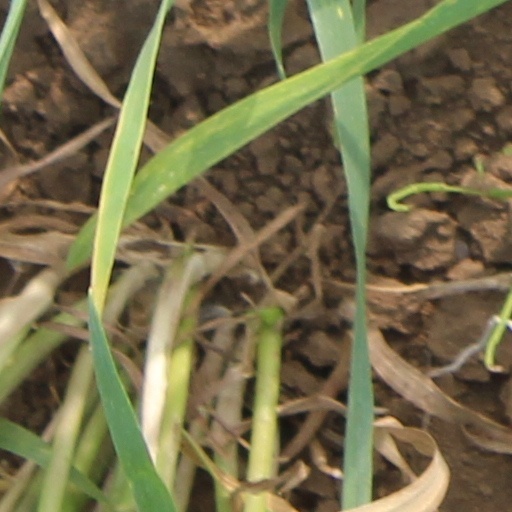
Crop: wheat